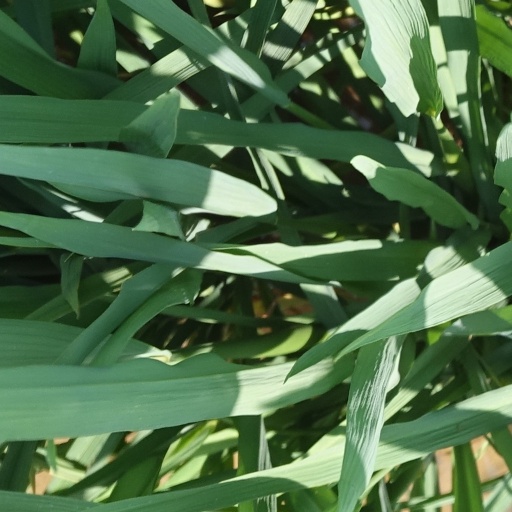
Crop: rice